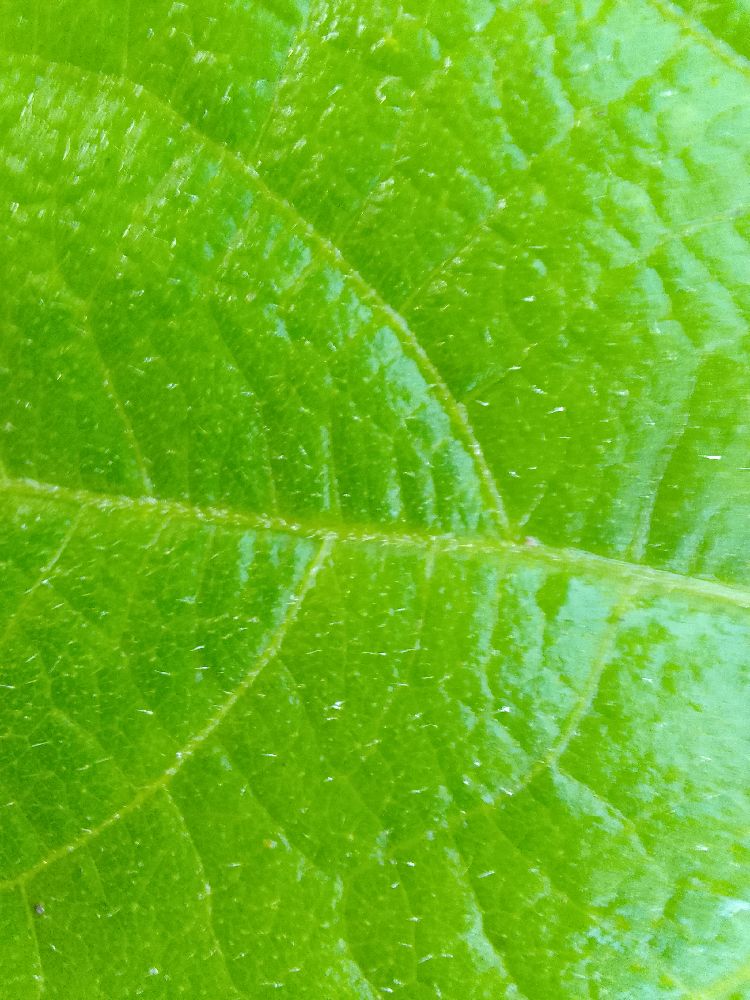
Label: healthy